Hacqueville

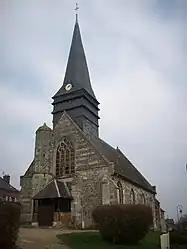
The church Saint-Lucien in Hacqueville

Hacqueville is a commune in the Eure department in north western France.